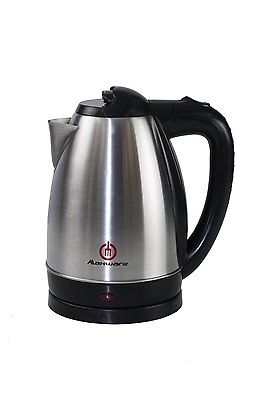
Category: kettle